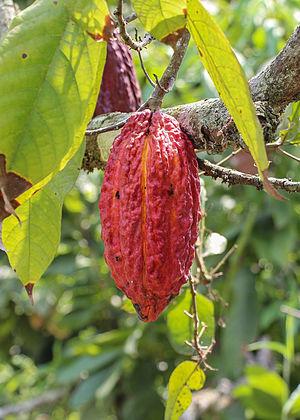
Cabosse de cacao en Équateur
Aussi appelé cacao ou cacaotier, le cacaoyer est un petit arbre à feuilles persistantes du genre Theobroma de la famille des Sterculiacées, selon la classification classique, ou des Malvacées, selon la classification phylogénétique. Il produit des fèves comestibles aux saveurs différentes suivant les variétés de cacaoyer, à partir desquelles est fabriqué le cacao, le produit de base du chocolat.